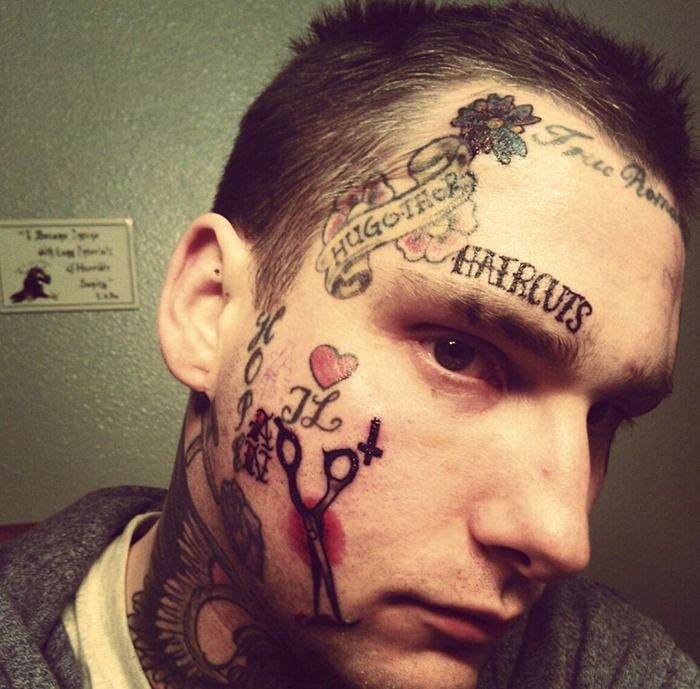
Gender: men